Benzalkonium chloride

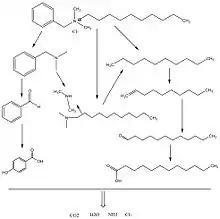
Biodegradation pathways of BAC with Fenton process (HO/Fe)

Benzalkonium chloride degradation follows consecutive debenzylation, dealkylation, and demethylation steps producing benzyl chloride, an alkyl dimethyl amine, dimethylamine, a long chain alkane, and ammonia. The intermediates, major, and minor products can then be broken down into CO, HO, NH, and Cl. The first step to the biodegradation of BAC is the fission or splitting of the alkyl chain from the quaternary nitrogen as shown in the diagram. This is done by abstracting the hydrogen from the alkyl chain by using a hydroxyl radical leading to a carbon centered radical. This results in dimethylbenzylamine as the first intermediate and dodecanal as the major product.